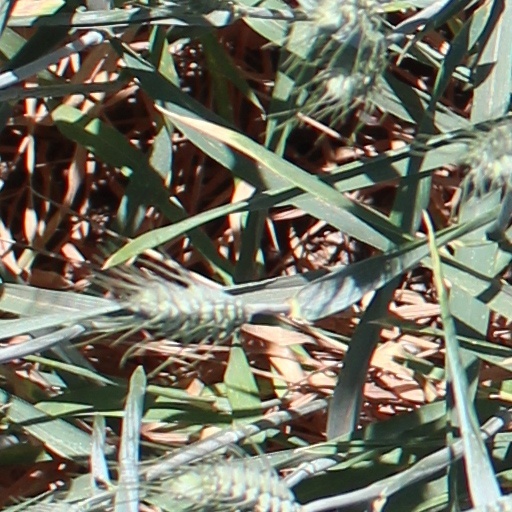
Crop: wheat